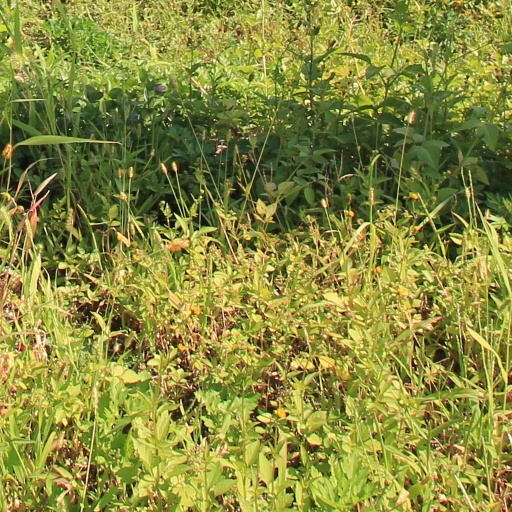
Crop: grape